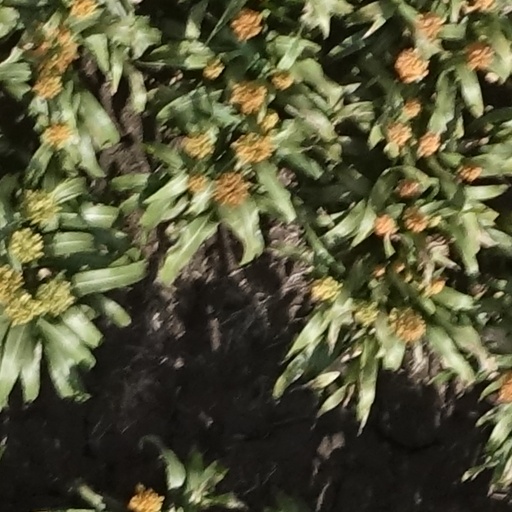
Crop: sorghum